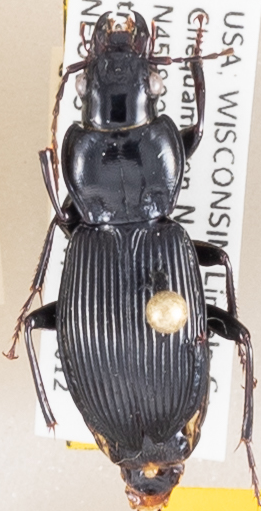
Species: Pterostichus coracinus
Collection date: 2018-06-12
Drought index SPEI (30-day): -1.444
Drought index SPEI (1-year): -0.152
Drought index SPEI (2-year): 1.93